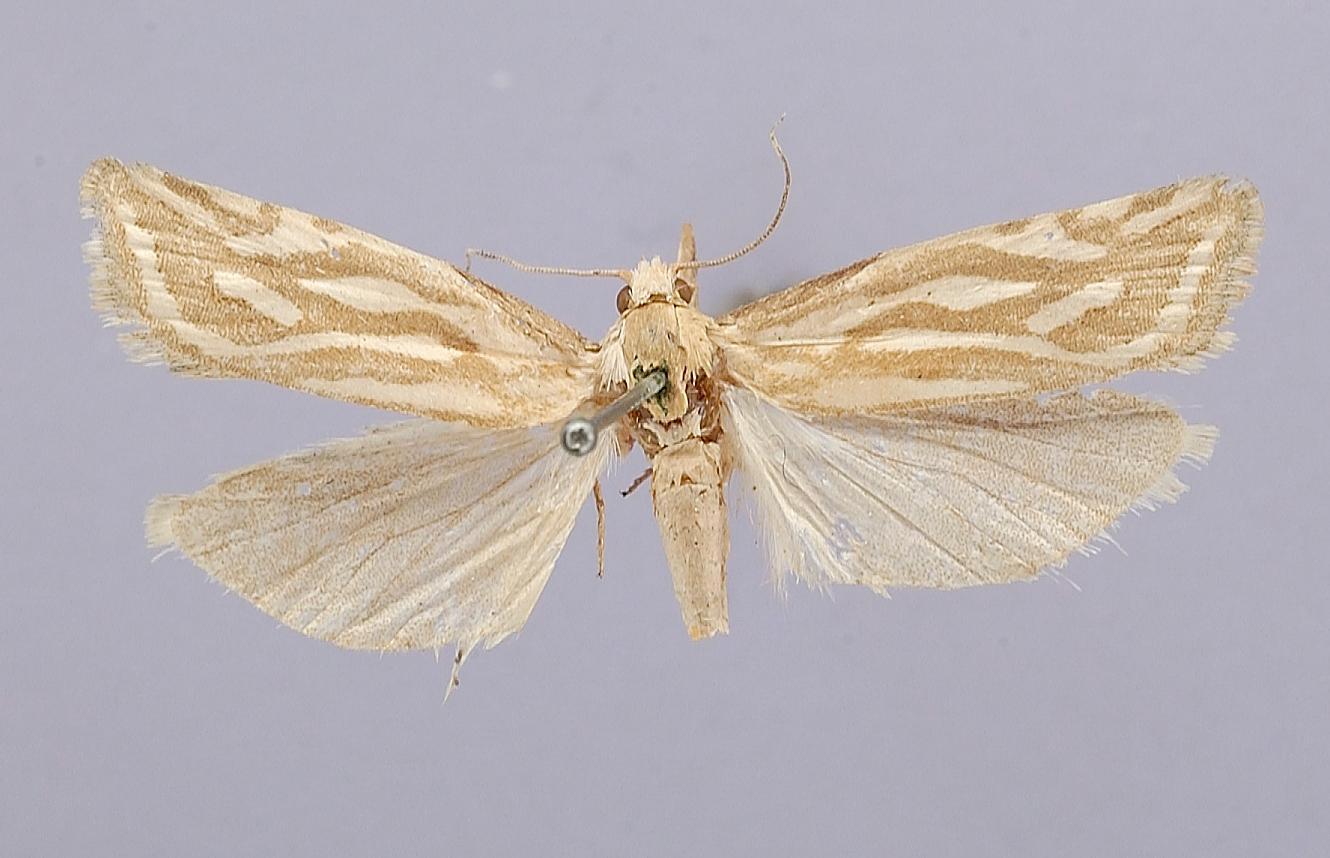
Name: Eucosma optimana
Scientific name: Eucosma optimana Dyar, 1903
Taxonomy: Animalia, Arthropoda, Insecta, Lepidoptera, Tortricidae
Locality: Glenwood Springs (male); Colorado, Eagle Co. (female), Garfield, Colorado, United States
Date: "Oct 1-7" (male)